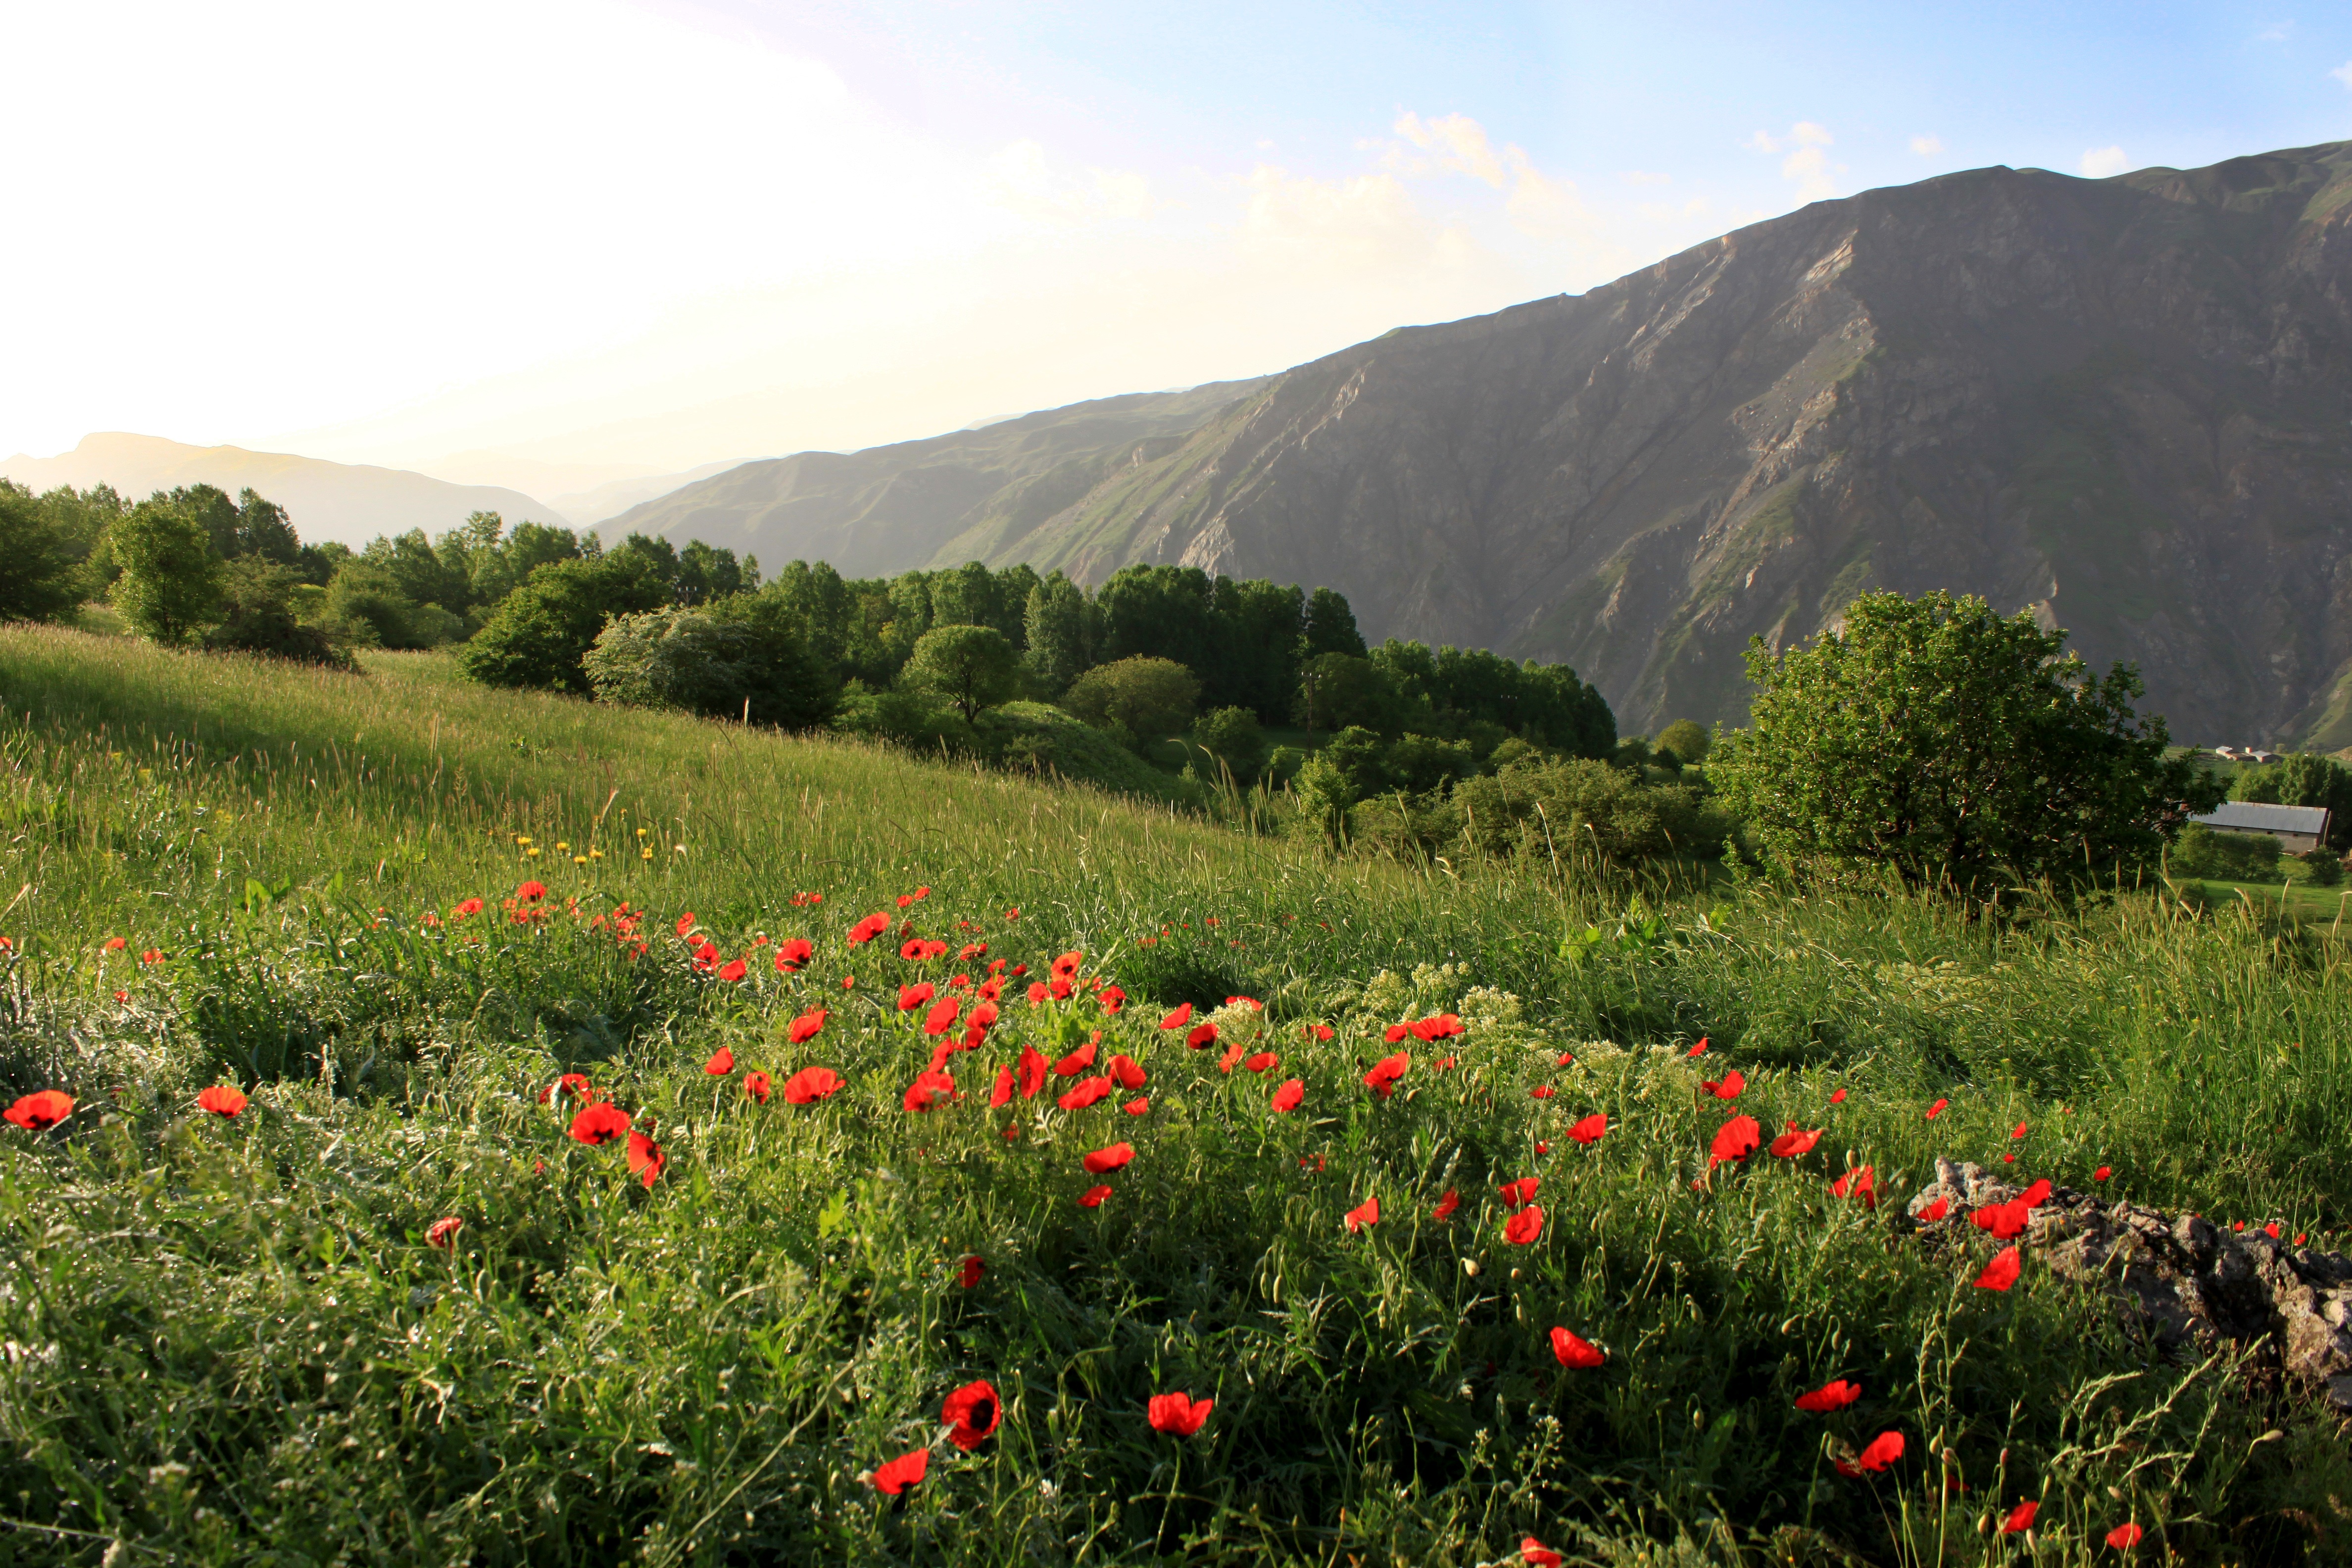
landscape, nature, grass, wilderness, mountain, plant, field, meadow, prairie, hill, flower, valley, mountain range, pasture, flora, ridge, wildflower, grassland, plateau, habitat, ecosystem, rural area, papaver rhoeas, natural environment, geographical feature, mountainous landforms, hakkari